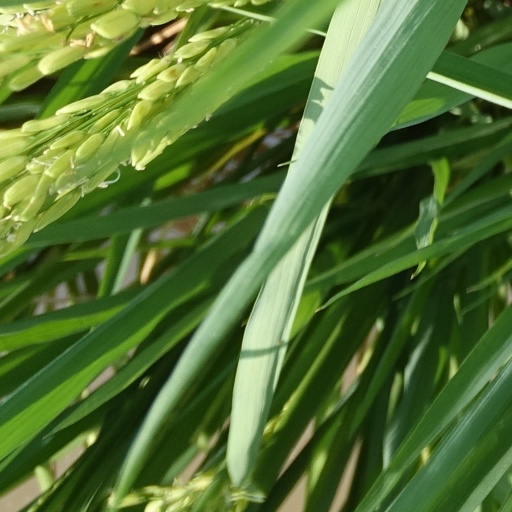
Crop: rice